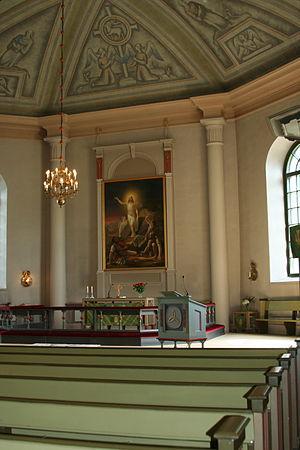
L'église de Vihti est une église située à Vihti en Finlande.
Berndt Abraham Godenhjelm est un artiste peintre finlandais.